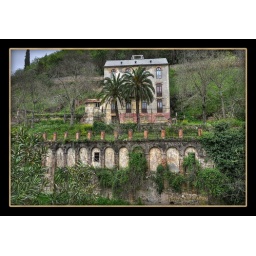
A building on the slope of the mountain below the Alhambra